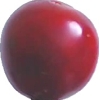
Label: cherry_wax_red